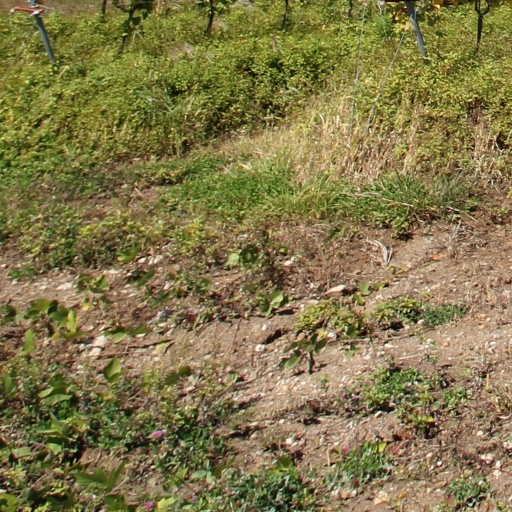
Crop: grape